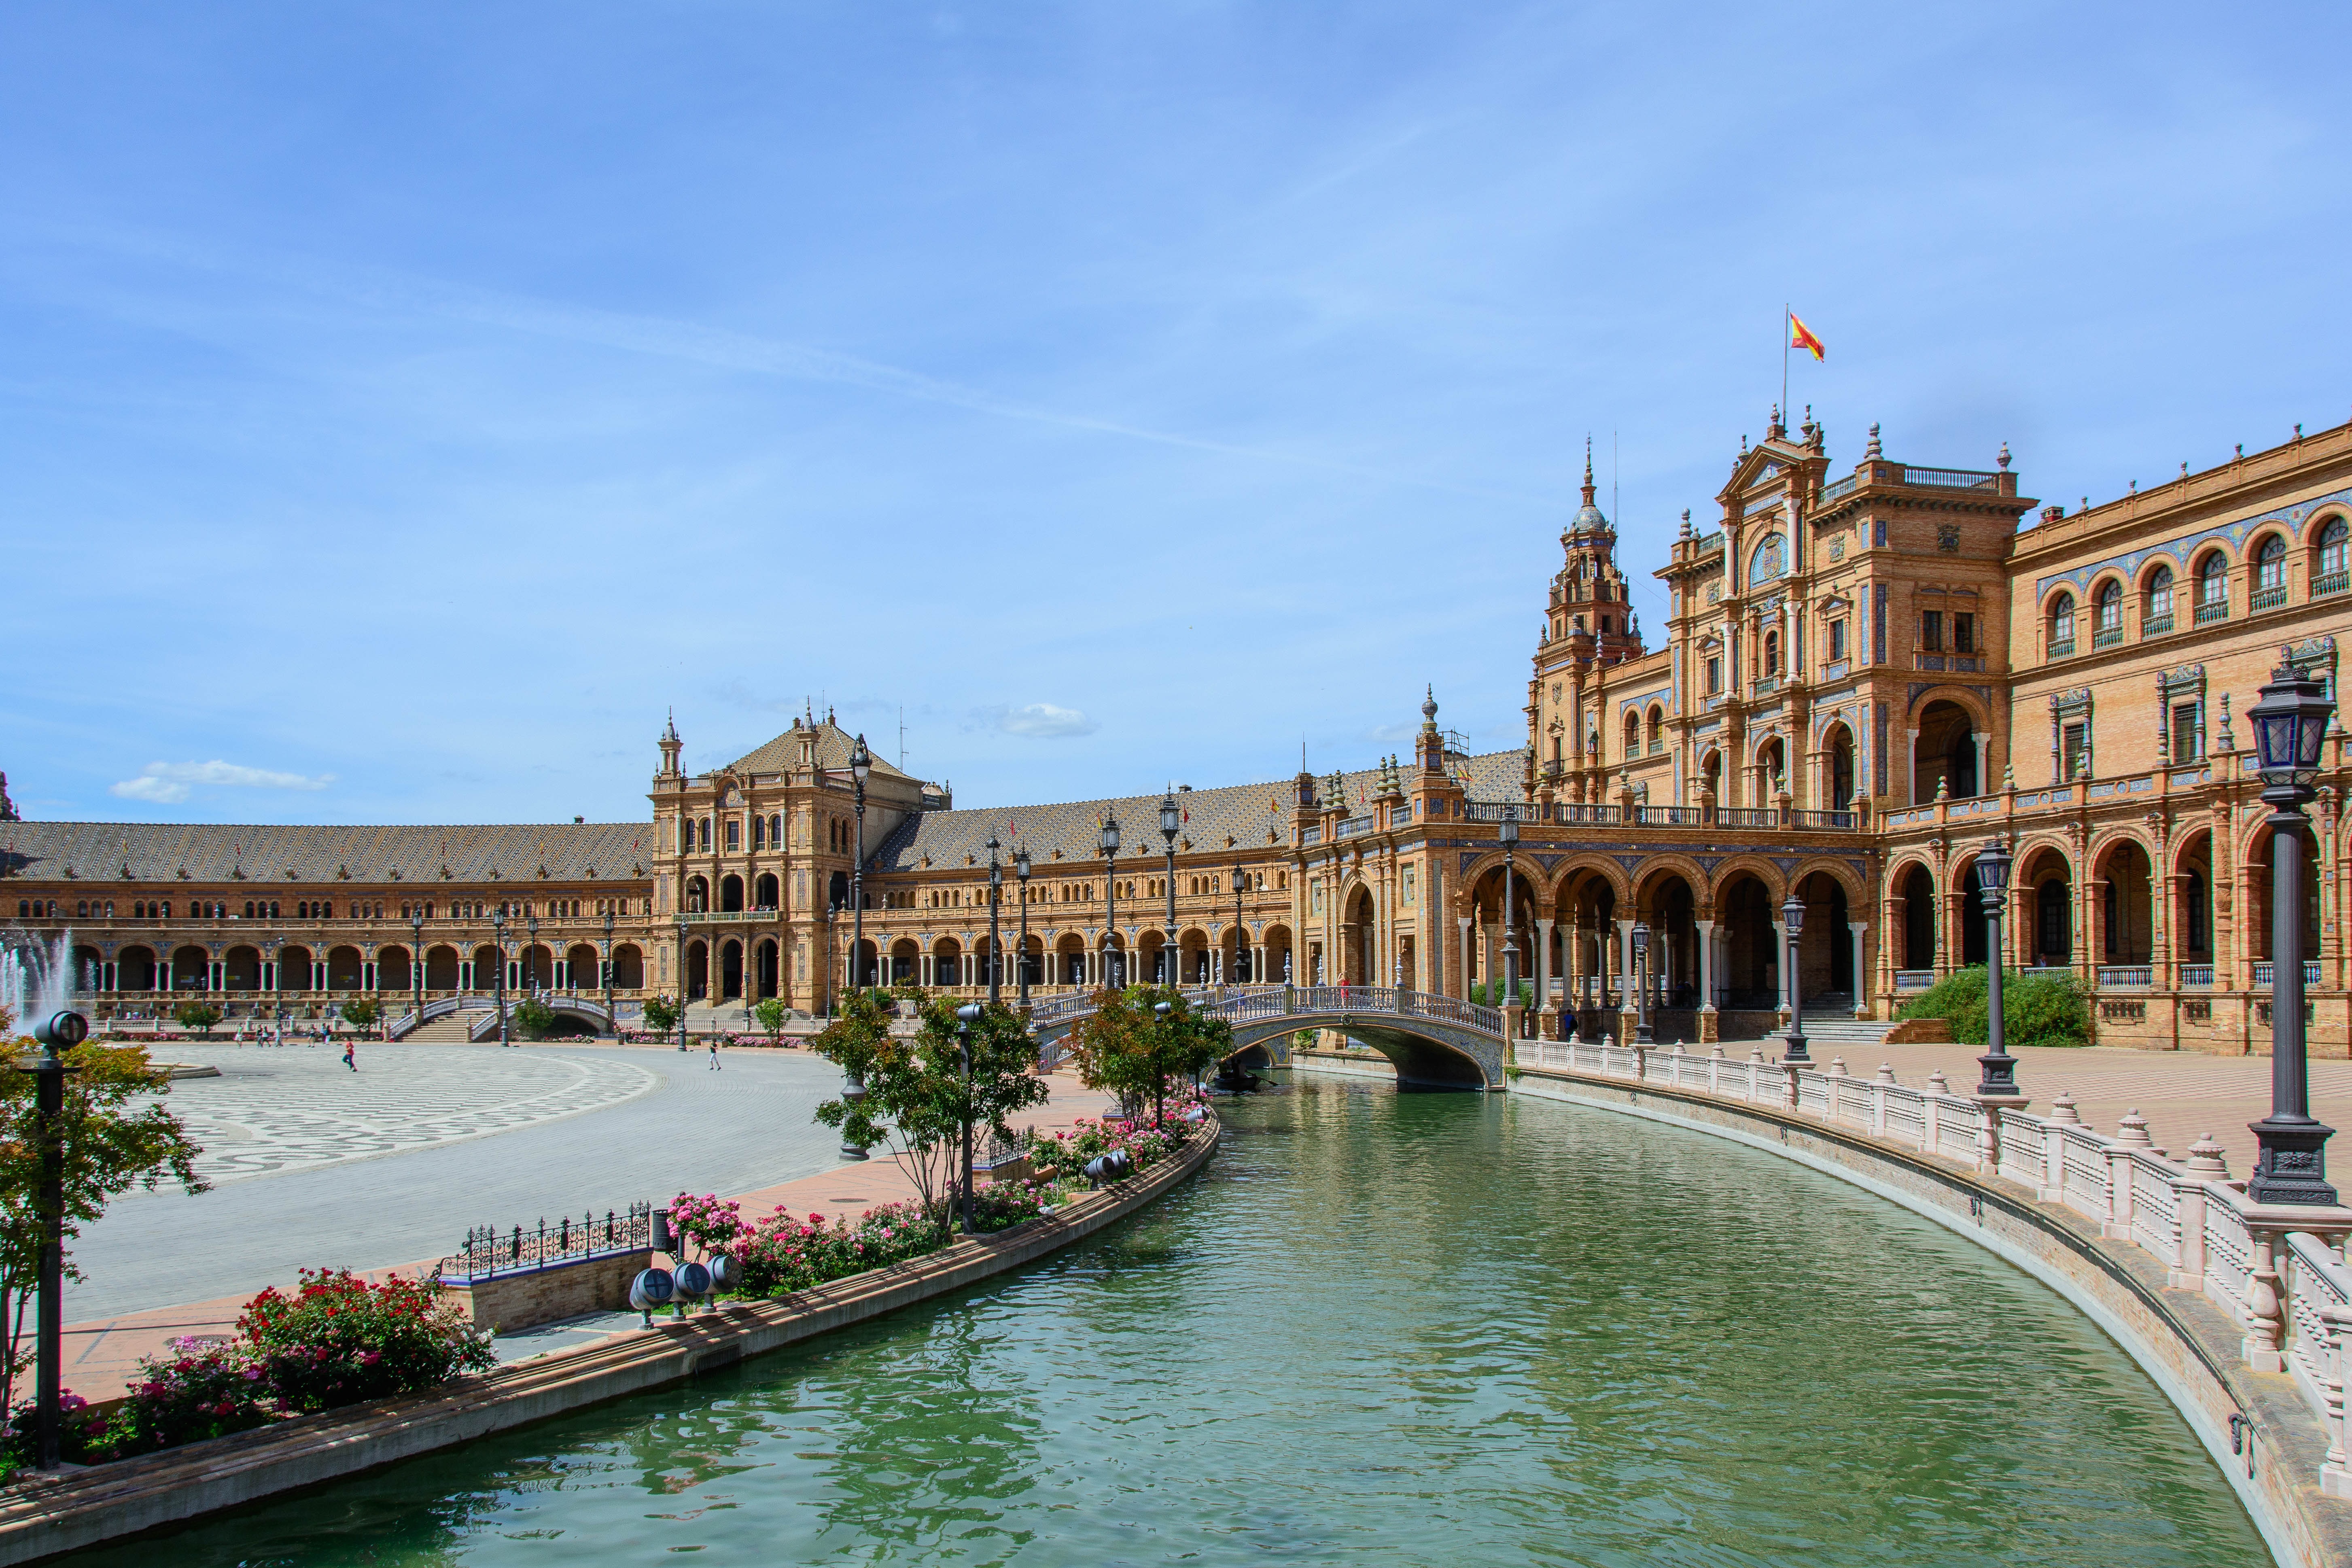
architecture, town, building, palace, river, canal, cityscape, vacation, space, plaza, landmark, tourism, waterway, spain, seville, town square, estate, tours, plaza de espana